2008 Sichuan earthquake

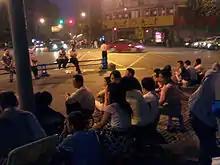
On the night of May 12, residents of Chengdu worried about potential aftershocks gathered in the street to avoid staying in buildings.

Between 64 and 104 major aftershocks, ranging in magnitude from 4.0 to 6.1, were recorded within 72 hours of the main quake. According to Chinese official counts, "by 12:00 CST, November 6, 2008, there had been 42,719 total aftershocks, of which 246 ranged from 4.0 to 4.9 , 34 from 5.0 to 5.9 , and 8 from 6.0 to 6.4 ; the strongest aftershock measured 6.4 ." The latest aftershock exceeding M6 occurred on August 5, 2008.